Guilderland (hamlet), New York

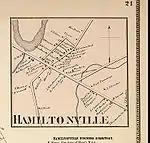
Map of Hamiltonville in 1866.

The hamlet of Guilderland was begun as a glass factory in 1792, often referred to as the "Glass House". This factory was in the middle of the wilderness of the Pine Bush pine barrens, in an area then called Dowesburgh. In 1796, with hopes of establishing a manufacturing village, streets and lots were laid out and sold, and 54 houses built for the factory workers. This little village was named Hamilton for Secretary of Treasury Alexander Hamilton, an Albany native and a Founding Father of the United States. When the Great Western Turnpike was built through the hamlet in 1799 connecting Albany to the western frontier, Hamilton became the home to several taverns and other businesses catering to the pioneers. The glass works here folded in 1815, ending the hopes of this place becoming a major factory town. Hamilton would get its first post office in 1815 as well, the post office though would take the name Guilderland instead, and the community would come to be known locally as Sloan's, for the owner of the major hotel here. The Hamilton name continues to live on in the name of a Presbyterian church, the Hamilton Union Presbyterian Church that was founded in 1824.